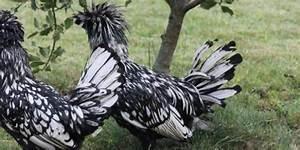
chicken